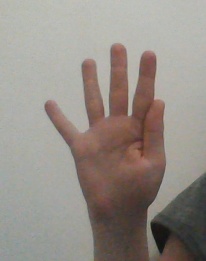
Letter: sheen